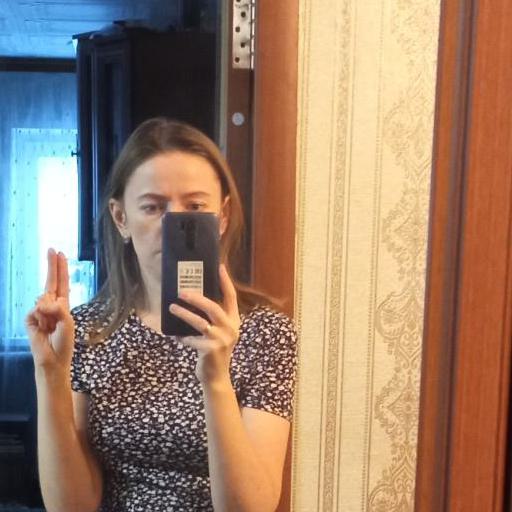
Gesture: no_gesture